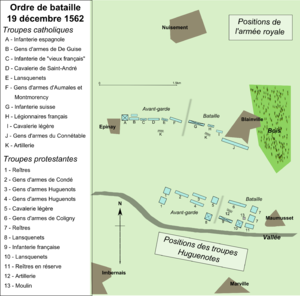
l'ordre de bataille de dreux 1562
Le 19 décembre 1562, sous la régence de Catherine de Médicis, la campagne sud de la ville de Dreux est le théâtre du premier choc important des guerres de religion entre les troupes protestantes du prince de Condé et de l'amiral de Coligny et l’armée catholique et royale dirigée par le « triumvirat » composé du connétable de Montmorency, du duc de Guise et de Jacques d'Albon de Saint-André, ancien favori d'Henri II, maréchal de France et premier gentilhomme de la Chambre.